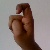
The image shows a hand gesture representing the letter 'X' in Indian Sign Language.